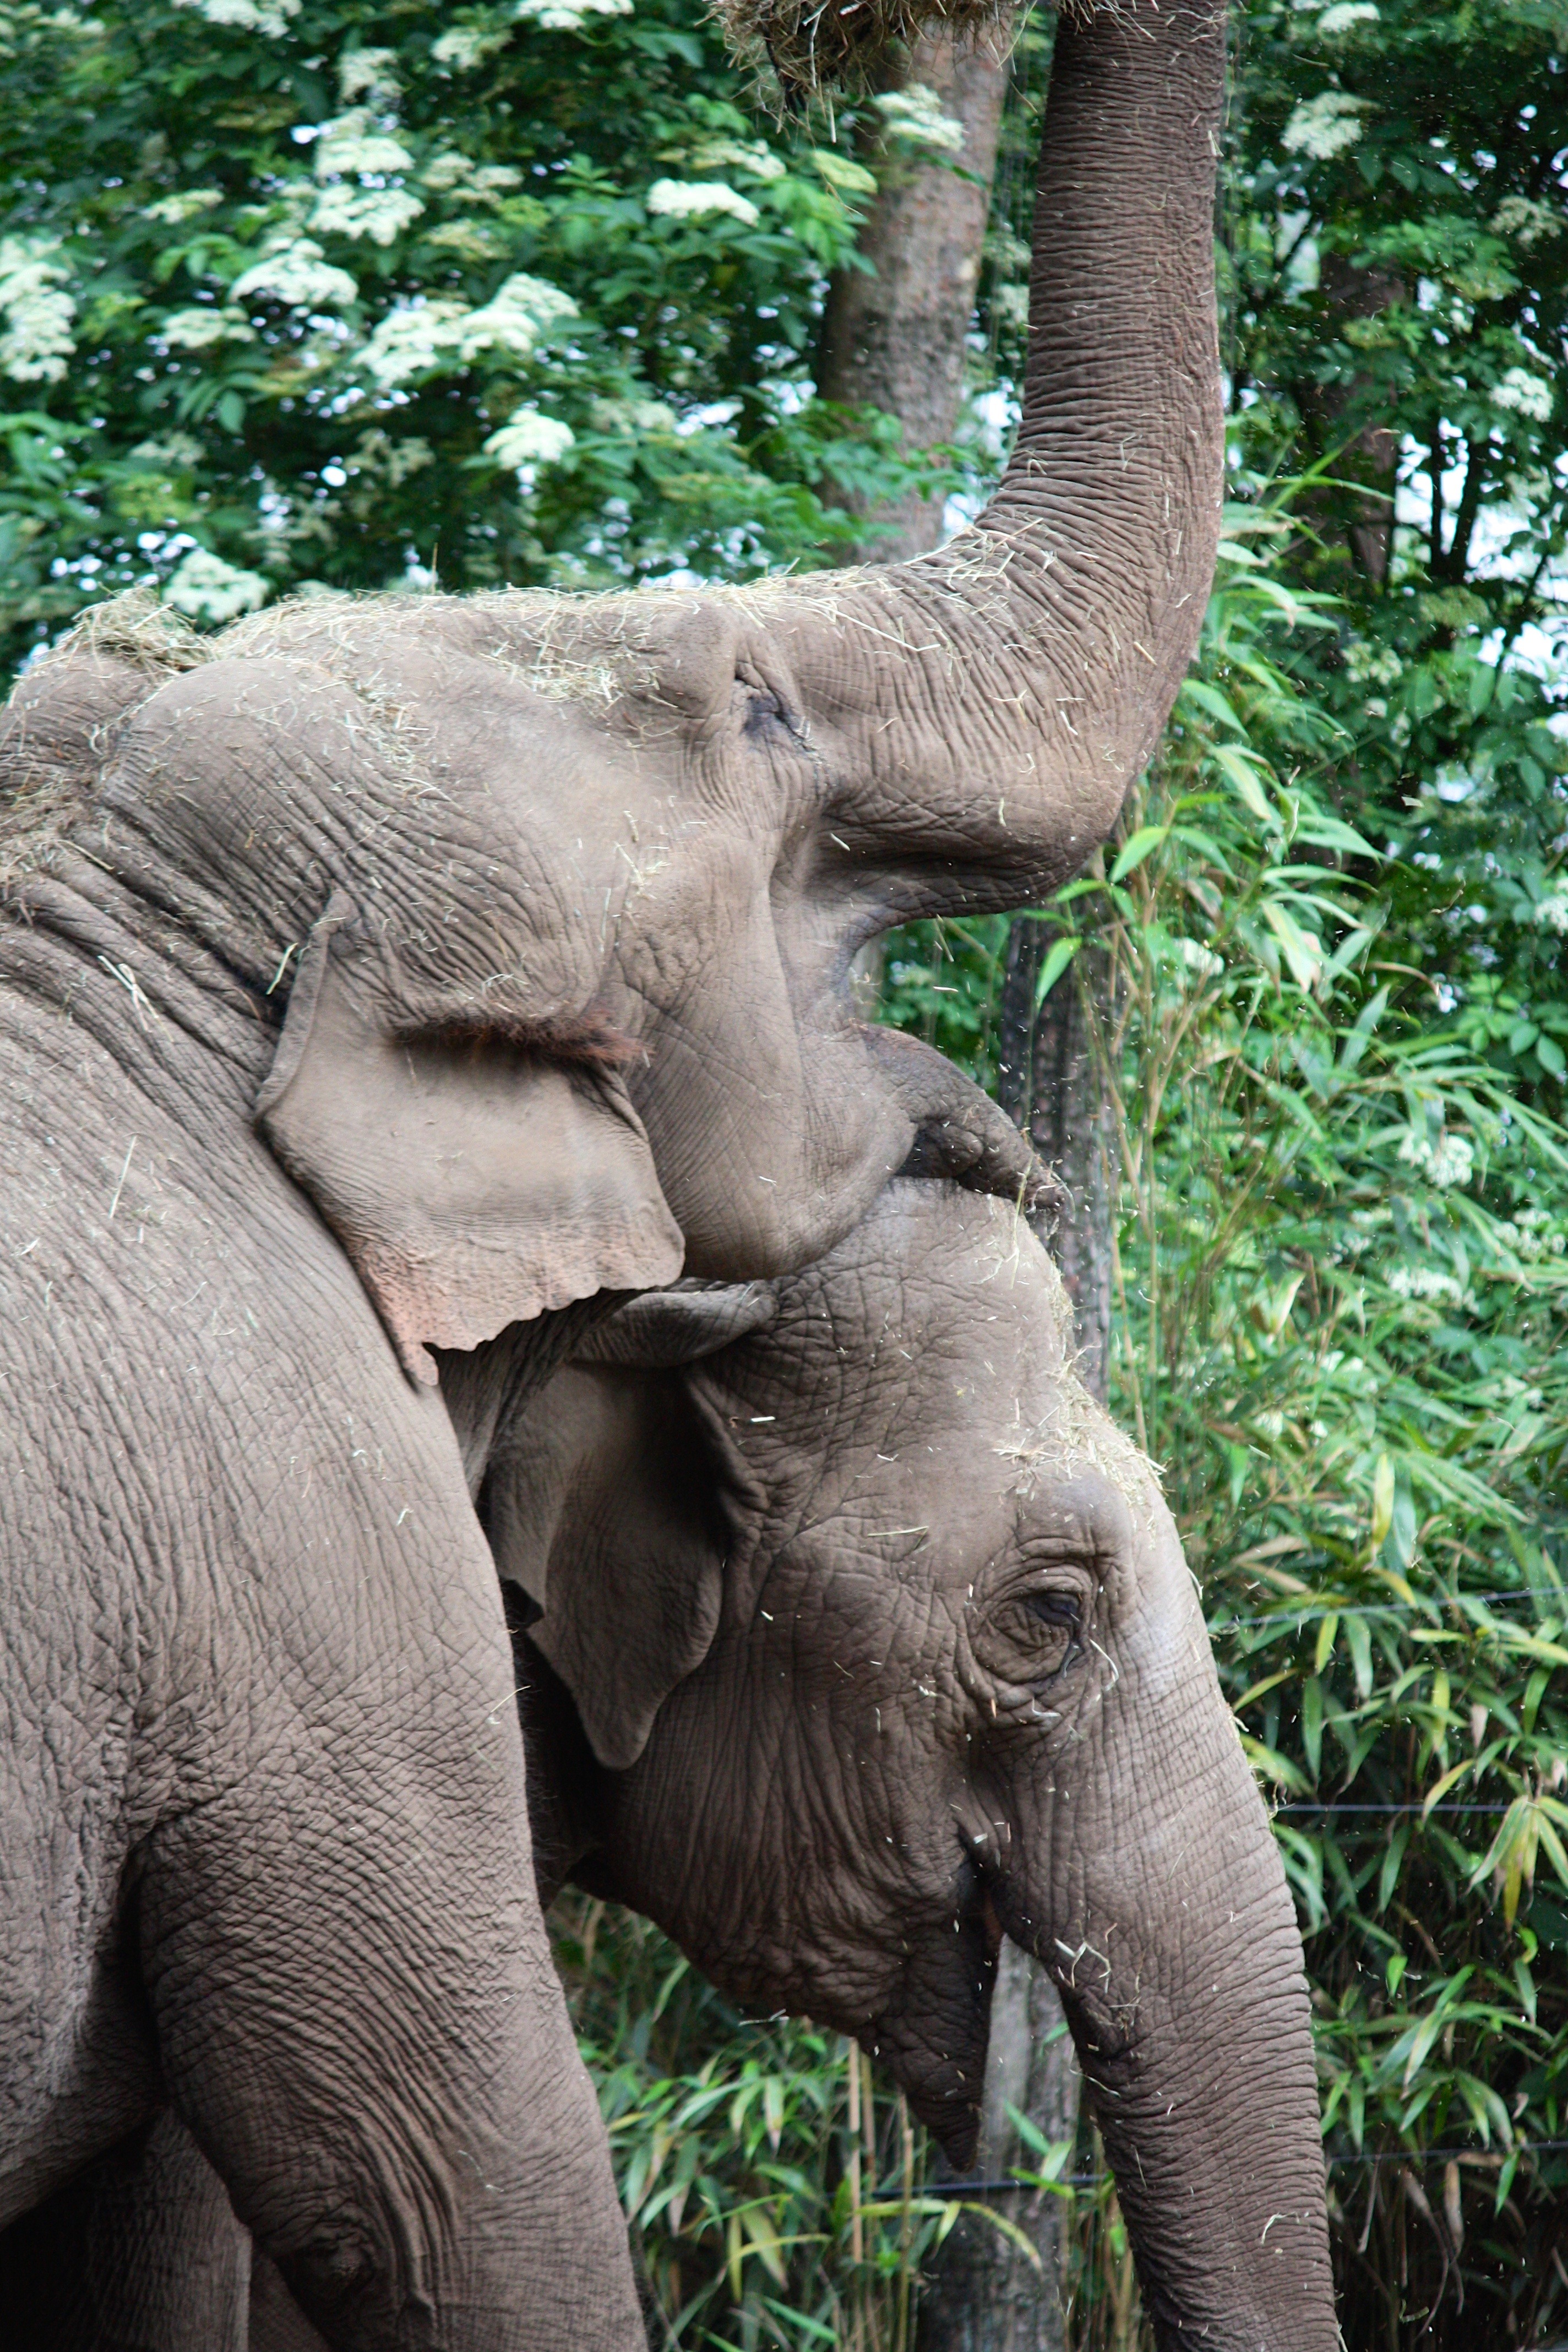
adventure, wildlife, zoo, jungle, mammal, fauna, elephant, animals, mammals, large, safari, pachyderm, proboscis, indian elephant, african elephant, elephants and mammoths